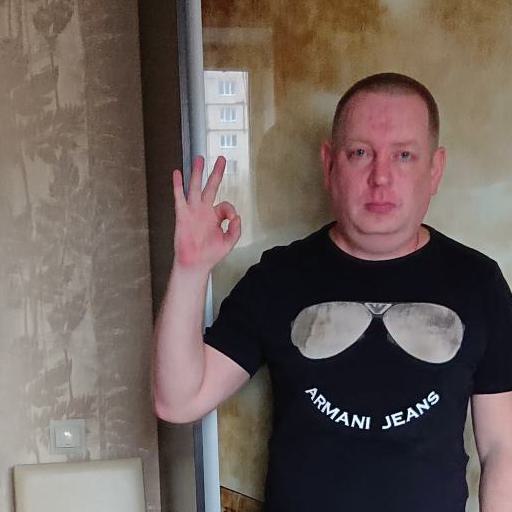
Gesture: ok